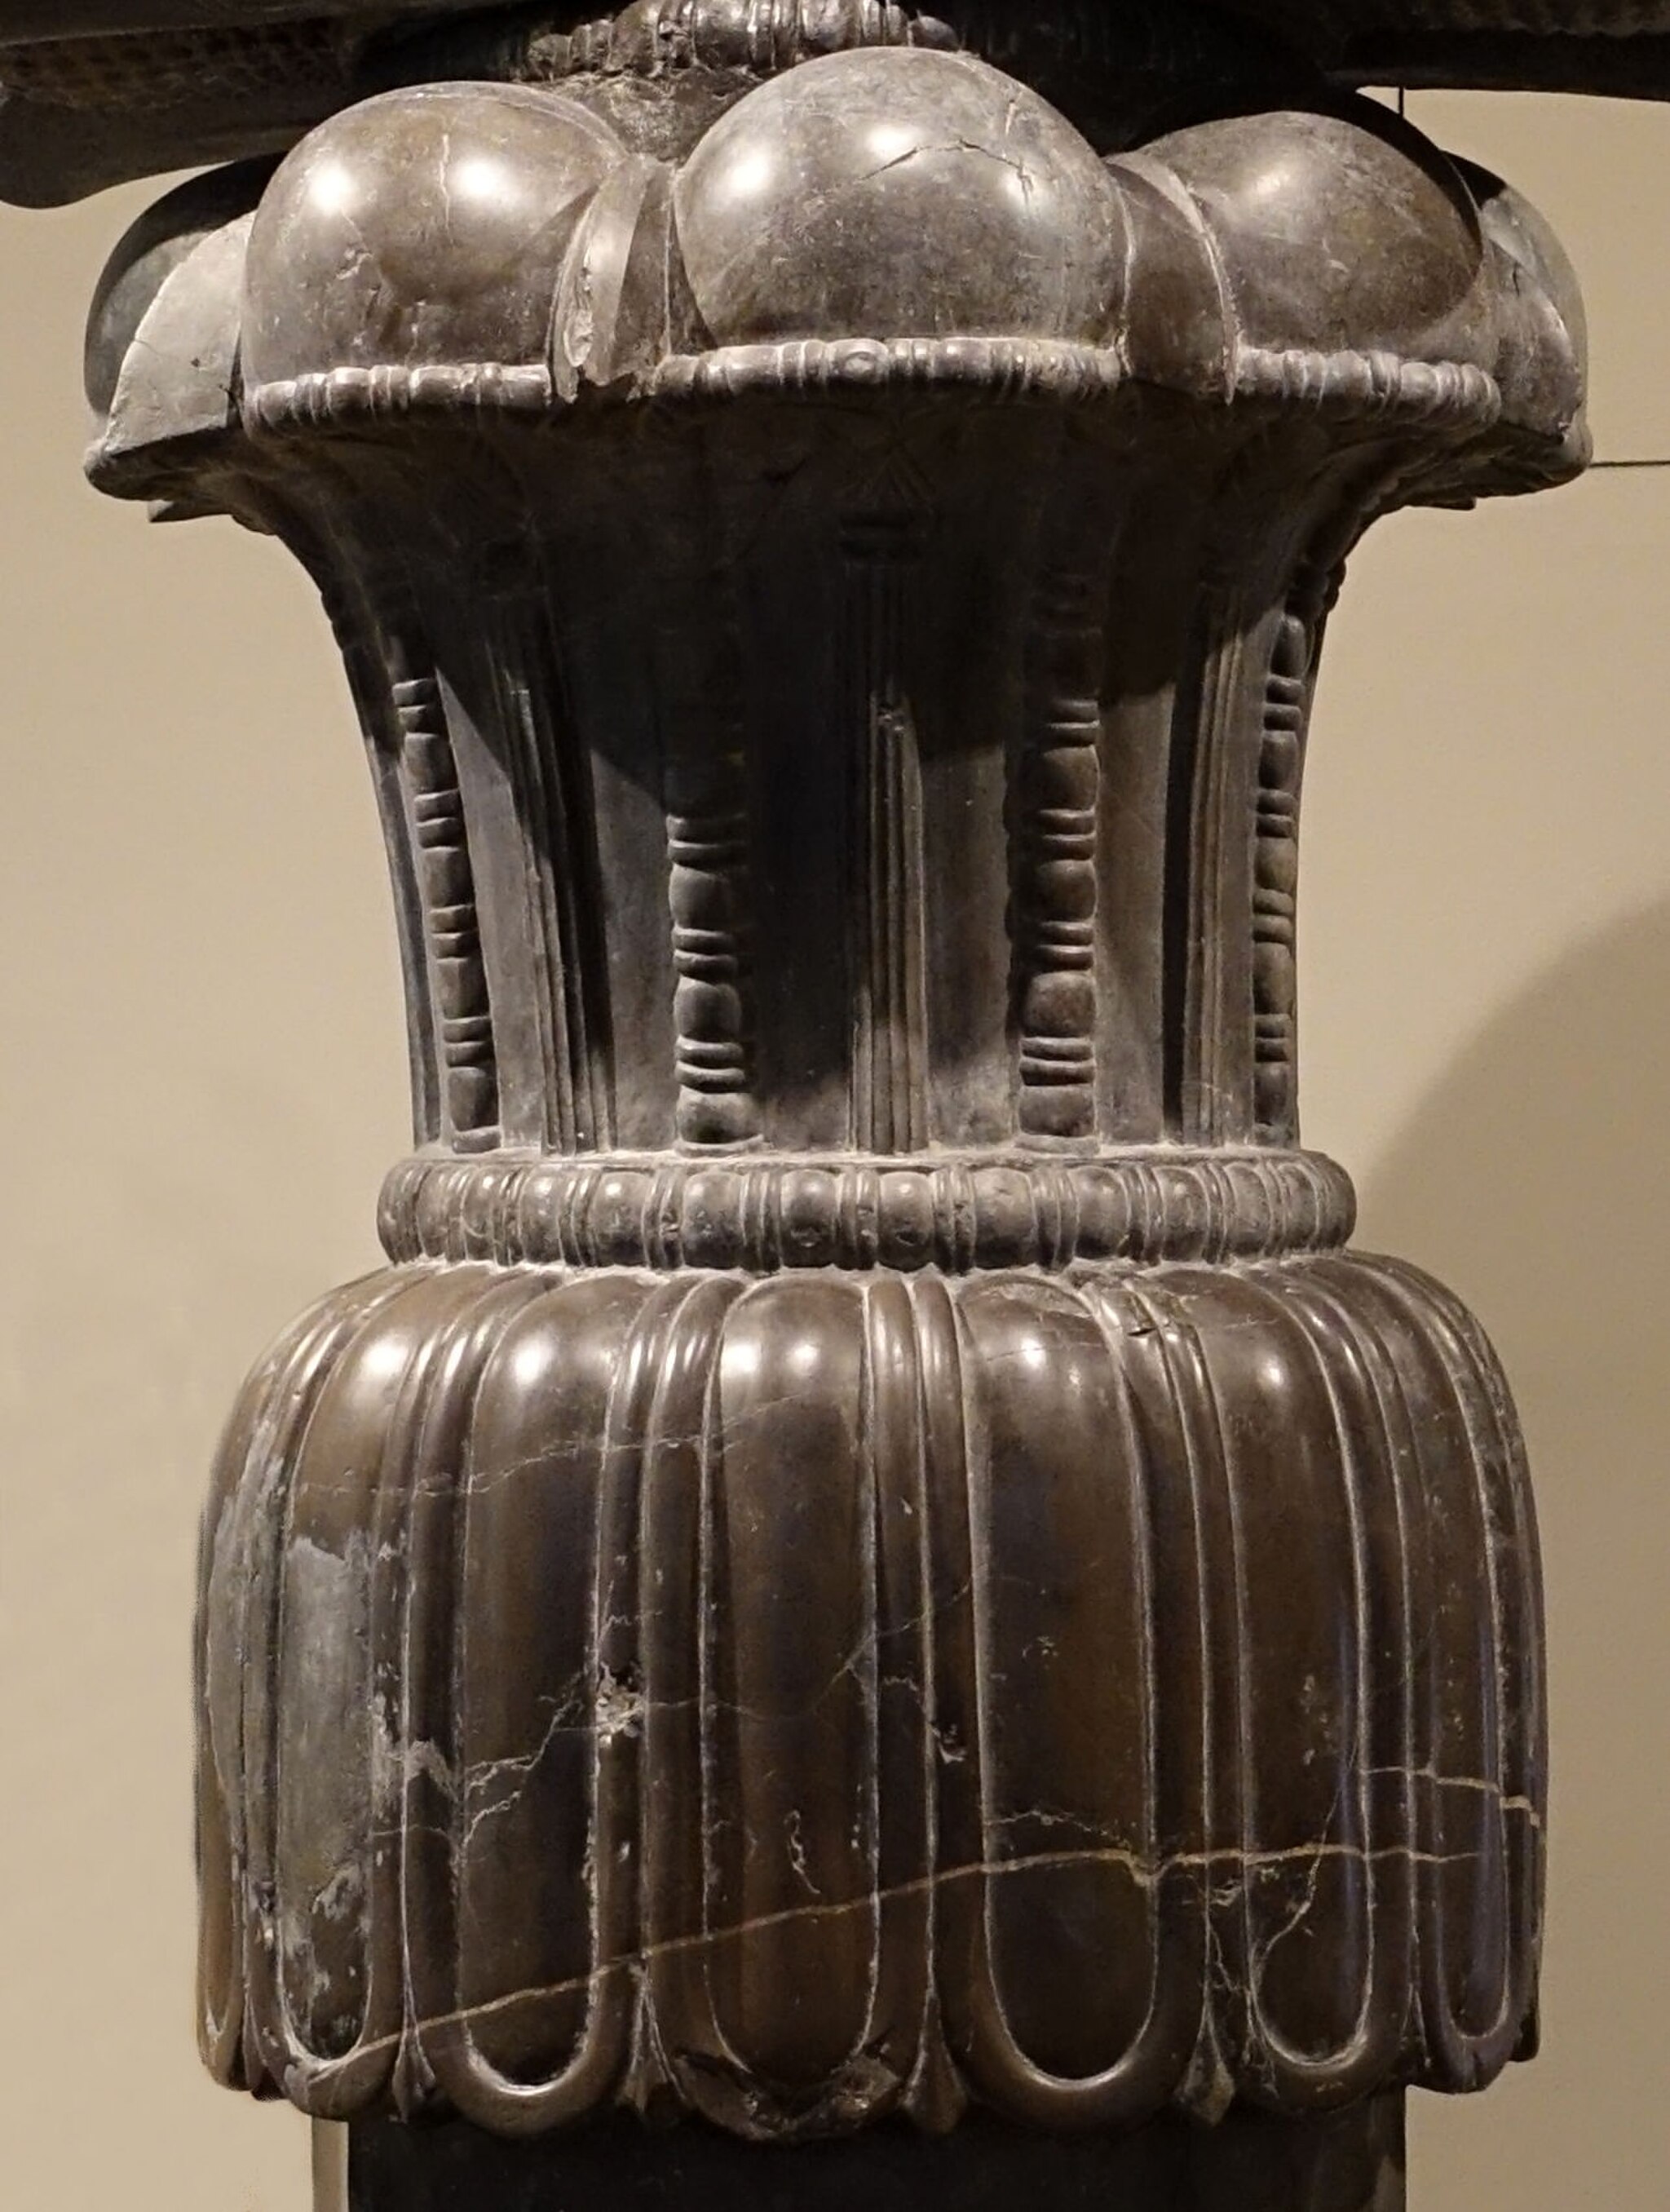
Title: Achaemenid polish
Description: Achaemenid polish
Date: 2018-05-08 07:25:44
Categories: CC-Zero, Self-published work, Double Bull Capital (Oriental Institute, Chicago)